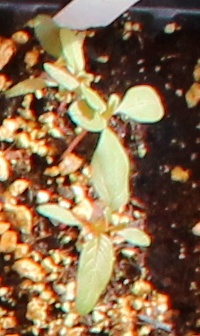
Label: Waterhemp